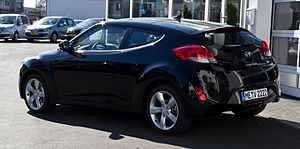
Hyundai Veloster
Hyundai Veloster
Hyundai Veloster er en som sportscoupé kategoriseret personbilsmodel fra den sydkoreanske bilfabrikant Hyundai.